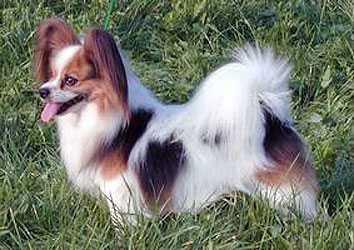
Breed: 806-n000129-papillon